Type metal

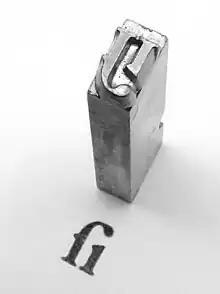
A sort made from type metal

In printing, type metal refers to the metal alloys used in traditional typefounding and hot metal typesetting. Historically, type metal was an alloy of lead, tin and antimony in different proportions depending on the application, be it individual character mechanical casting for hand setting, mechanical line casting or individual character mechanical typesetting and stereo plate casting. The proportions used are in the range: lead 50‒86%, antimony 11‒30% and tin 3‒20%. Antimony and tin are added to lead for durability while reducing the difference between the coefficients of expansion of the matrix and the alloy. Apart from durability, the general requirements for type-metal are that it should produce a true and sharp cast, and retain correct dimensions and form after cooling down. It should also be easy to cast, at reasonable low melting temperature, iron should not dissolve in the molten metal, and mould and nozzles should stay clean and easy to maintain. Today, Monotype machines can utilize a wide range of different alloys. Mechanical linecasting equipment uses alloys that are close to eutectic.